Krambambula (band)

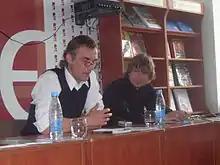
Mikhail Anempodistov and Lavon Volski in Lviv, 2009

In the second half of the 90s the artist and poet Mikhail Anempodistov came up with the concept of the album "Narodny Albom". The Belarusian rock stars of that time were supposed to take part in this project. The album was dedicated to Western Belarus interwar period. Lavon Volski, the leader of the musical band N.R.M., was also invited into this project. He was involved in the arrangements and sang most of the songs there. Lavon sang in an unusual for himself manner, as the album songs were made in a folk style. After the completion of this project Volski still had many ideas for such kind of comic songs, but he couldn’t record them with his N.R.M. band, as they did not fit the serious style of it. Then Lavon Volski had an idea to create a new band, whose music would be solely entertaining and would not concern politics. Very soon Volski was surrounded by like-minded people. Musicians from different Belarusian groups expressed their desire to play in Volski's new project. A new band was named "Krambambula", in honor of the ancient Belarusian liqueur infused on honey and spices, which name in its turn refers to the German liqueur of Krambambuli. The producer and manager of the group was Lavon's wife Anna Volskaya.